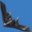
Label: airplane